Hryhoriy Hulyanytsky

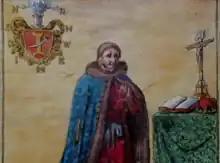
Hryhoriy Hulyanytsky (or, possibly, his relative Ivan), copy of a portrait on a 17th-century banner

Ukrainian Cossack colonel, a skilled warrior and a shrewd politician.